Economy of Saint Lucia

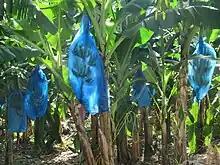
St. Lucia Bananas

Agriculture is the second-largest industry in Saint Lucia. In 2020, agriculture only contributed 2.2% to Saint Lucia's GDP, but still accounts for a significant number of jobs - some 10% of the employed population. As of the 2010 census, the roughly 10,000 agricultural holdings covered an area of 30,204 acres, an average of 3.0 acres per agricultural holding.